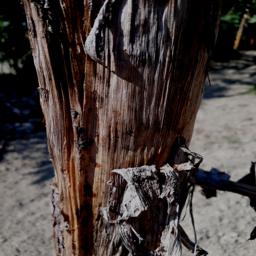
Label: BACTERIAL SOFT ROT